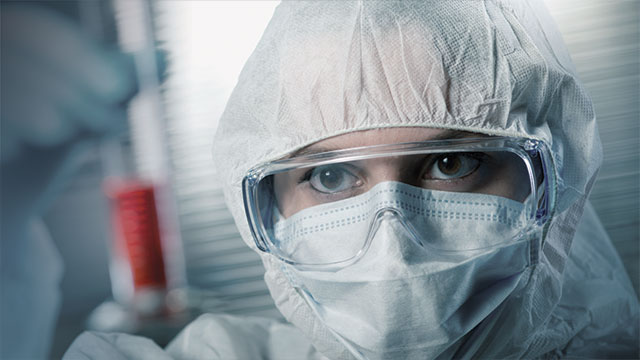
Objects detected:
Goggles
Mask
Coverall